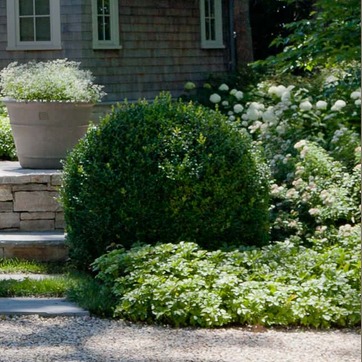
Material: foliage